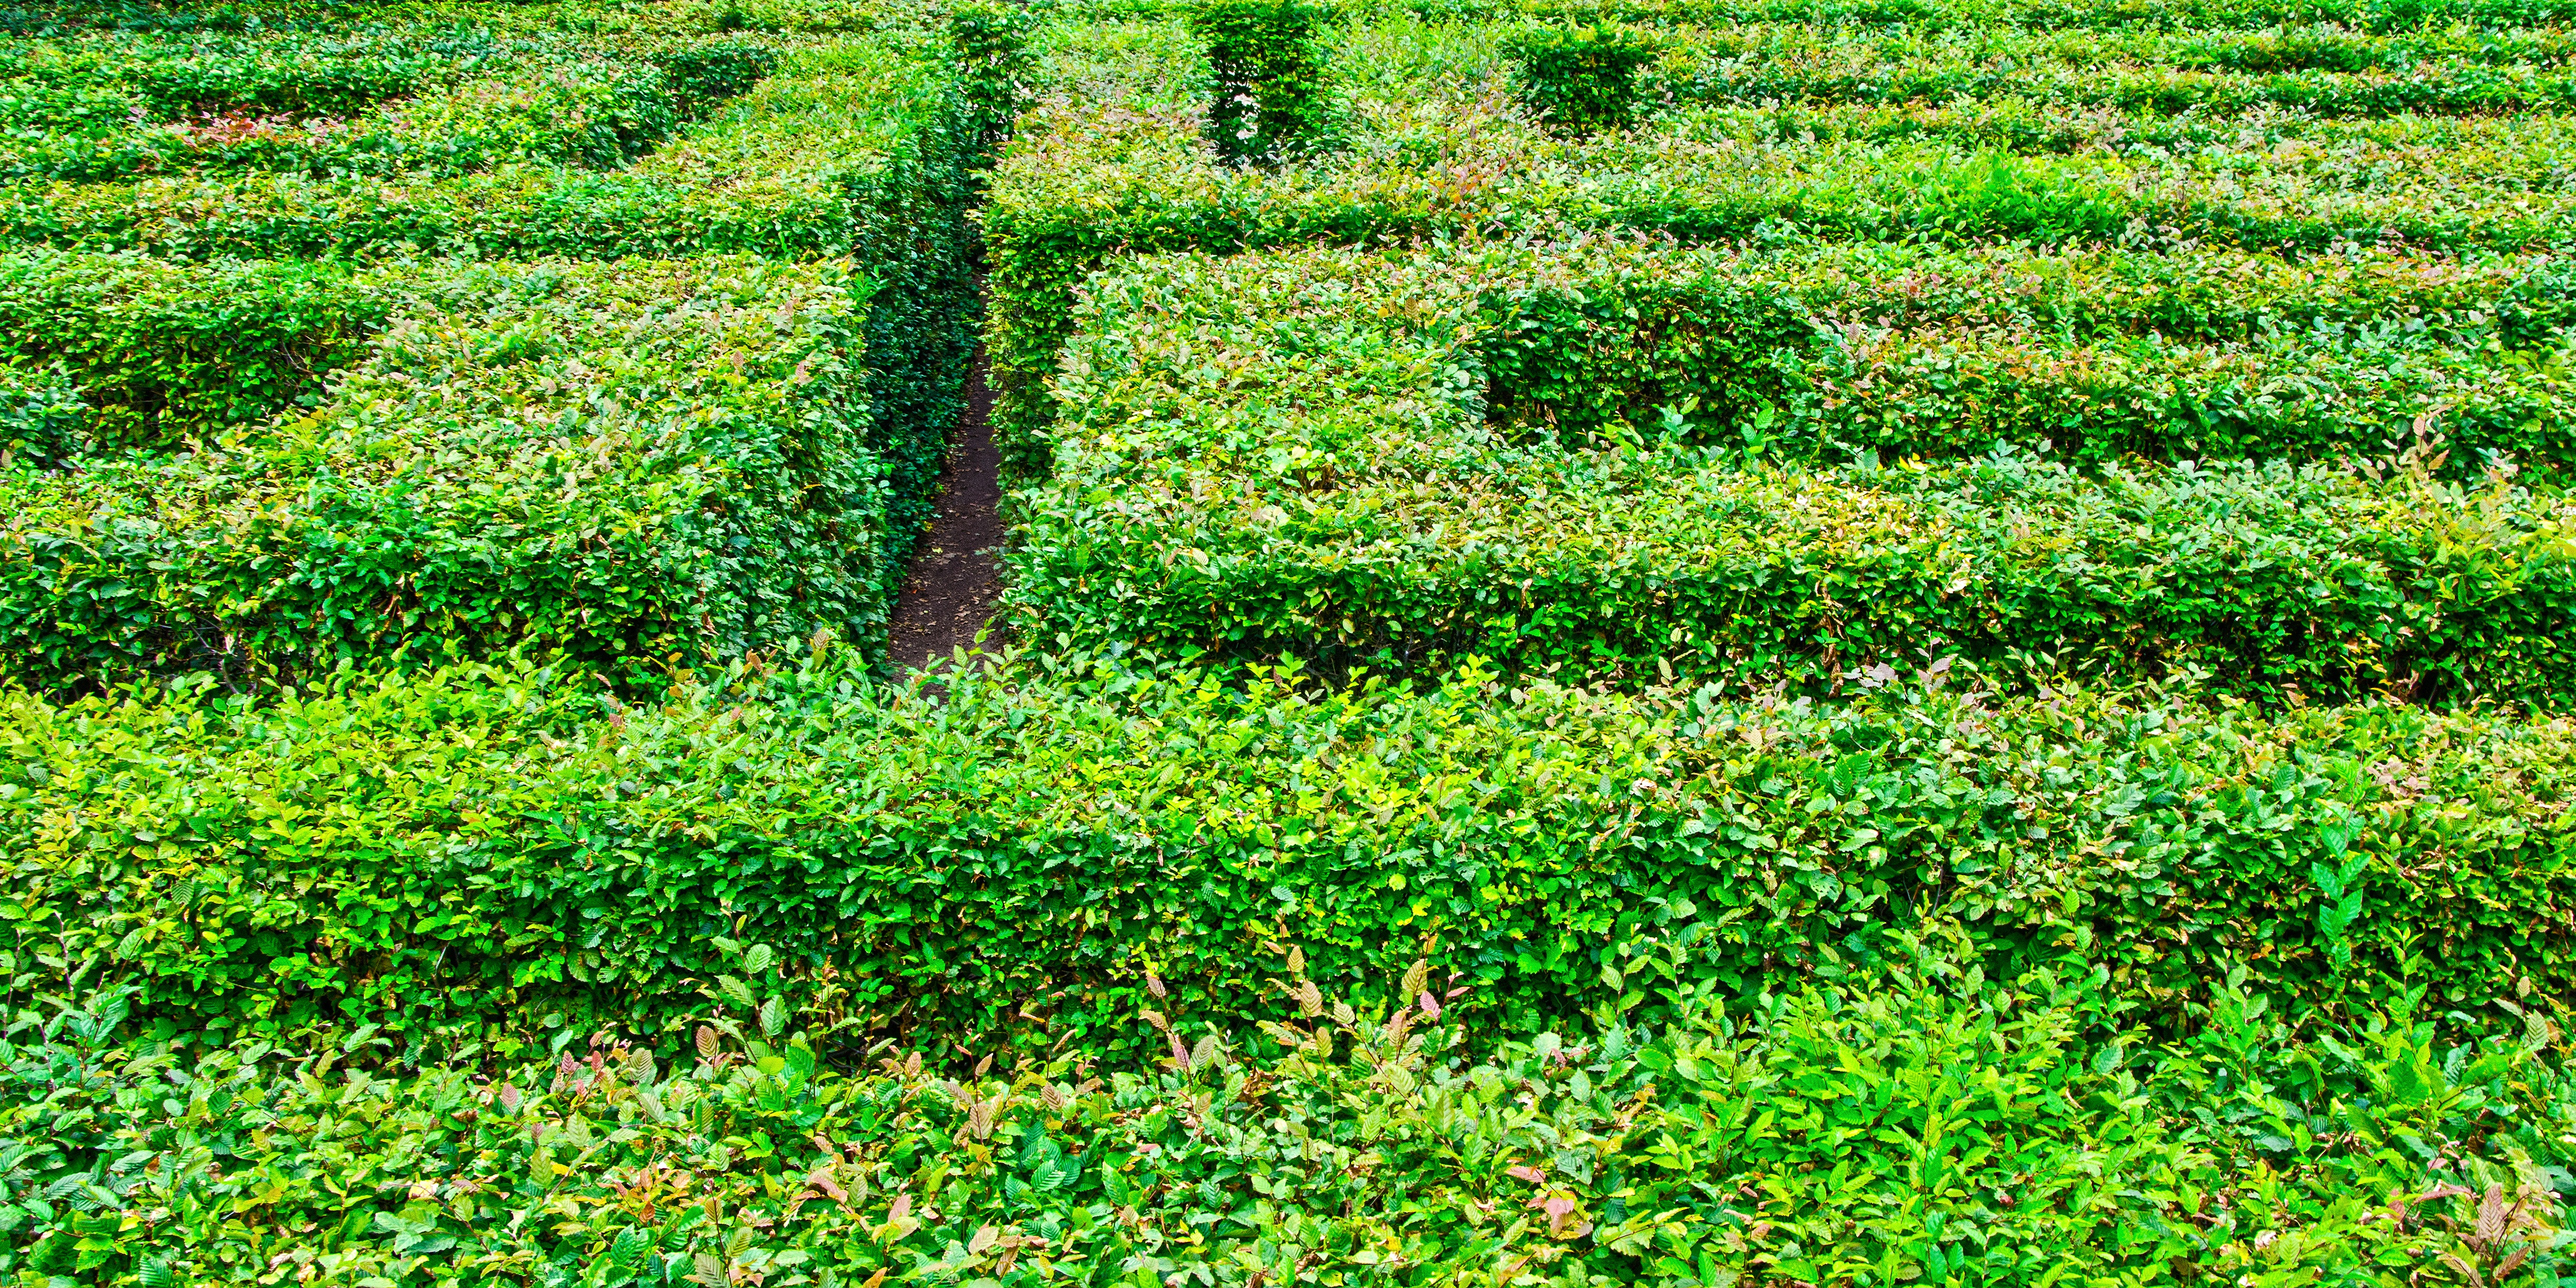
grass, plant, field, lawn, meadow, flower, green, crop, soil, agriculture, garden, vegetation, shrub, plantation, maze, labyrinth, baroque, hedge, get lost, altje nitz, gutspark, grass family